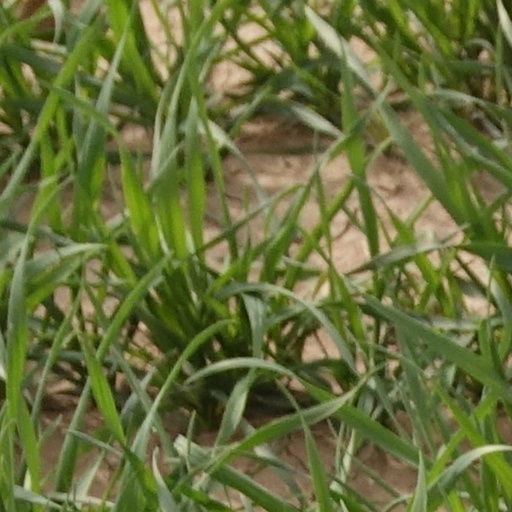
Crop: wheat